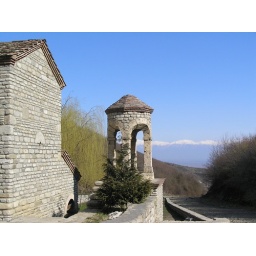
There was a spring of good drinking water by this building